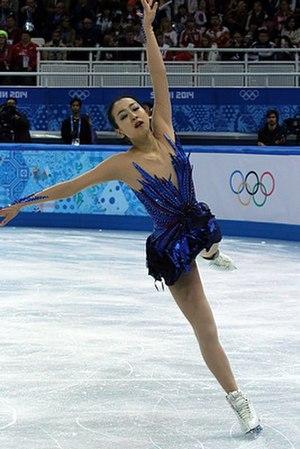
Mao Asada, née le 25 septembre 1990 à Nagoya, est une ancienne patineuse artistique japonaise. Elle est triple championne du monde et vice-championne olympique 2010.